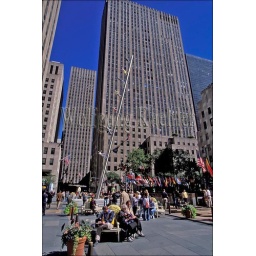
Usa, new york, nyc, rockefeller center, walking to the sky sculpture by j. Borofsky